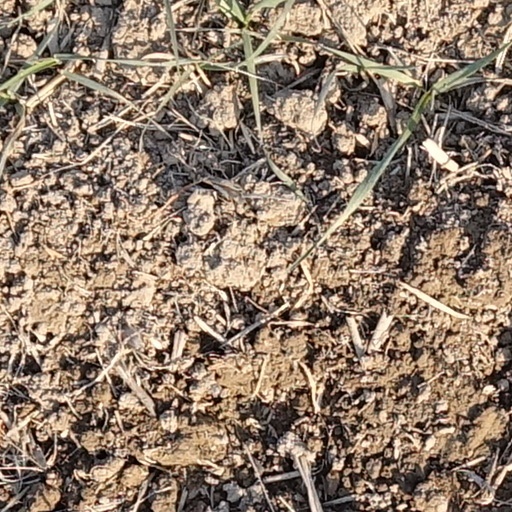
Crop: wheat